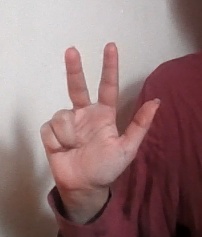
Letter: al